TAN-SAHSA Flight 414

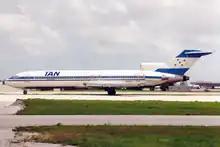
N88705, the aircraft involved in the accident, at Miami International Airport in 1989

TAN-SAHSA Flight 414 was a scheduled flight from Juan Santamaría International Airport, San José, Costa Rica to Toncontín Airport in Tegucigalpa, Honduras, with a stopover at Augusto C. Sandino Airport in Managua, Nicaragua on 21 October 1989. Flown with a Boeing 727-200, the flight crashed into a mountain at 7:30 A.M. local time after the pilots failed to follow a special landing procedure required for the arrival to the airport. The crash killed 131 passengers, leaving 15 survivors (including all three pilots). While 20 passengers initially survived, five died before treatment, due to a delay in rescue personnel because of bad weather. It remains, as of 2025, the worst aviation accident on Honduran soil and in Central America at large; it is also the 15th deadliest involving a Boeing 727.